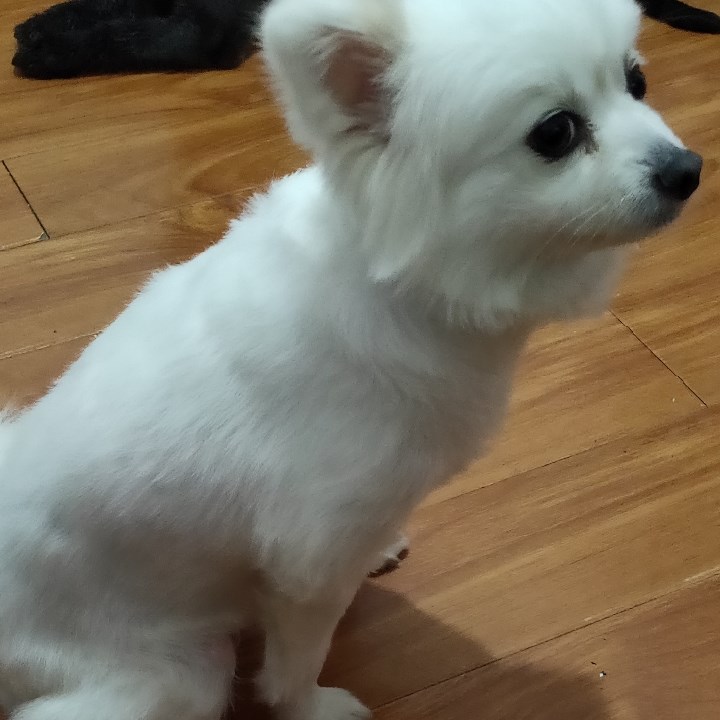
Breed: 1936-n000005-Pomeranian